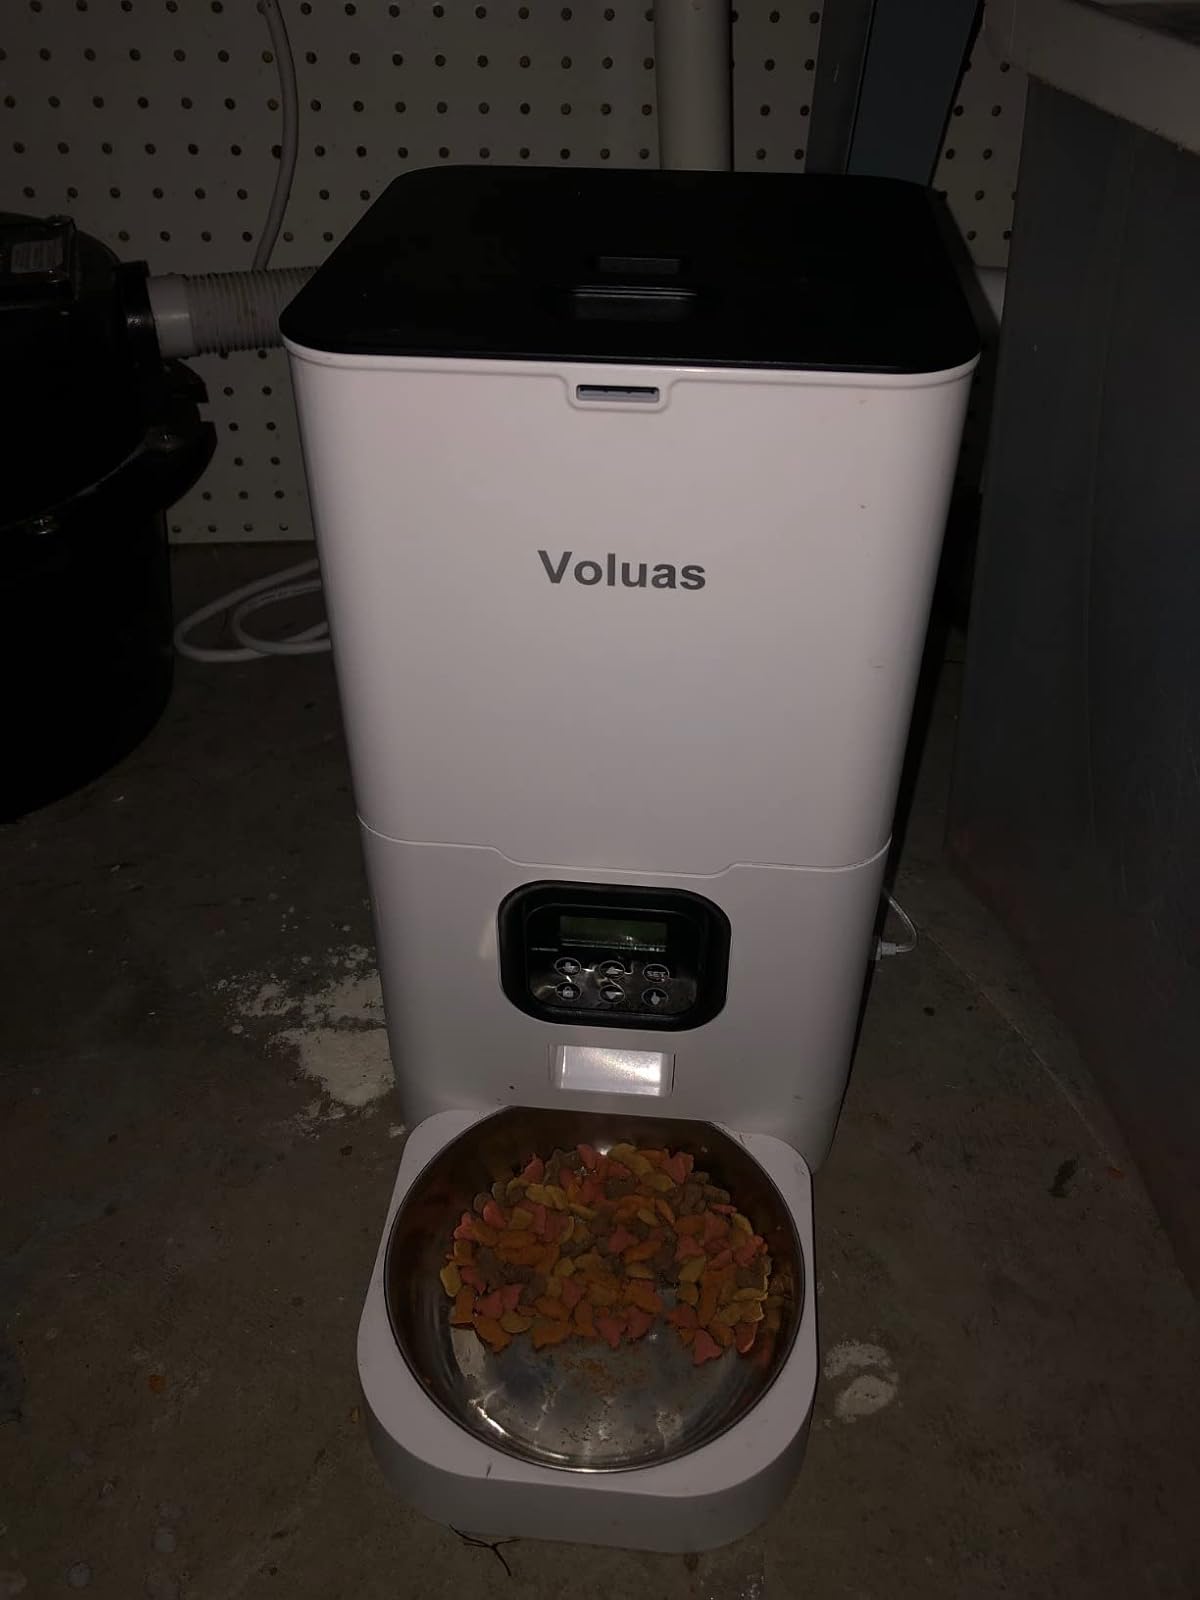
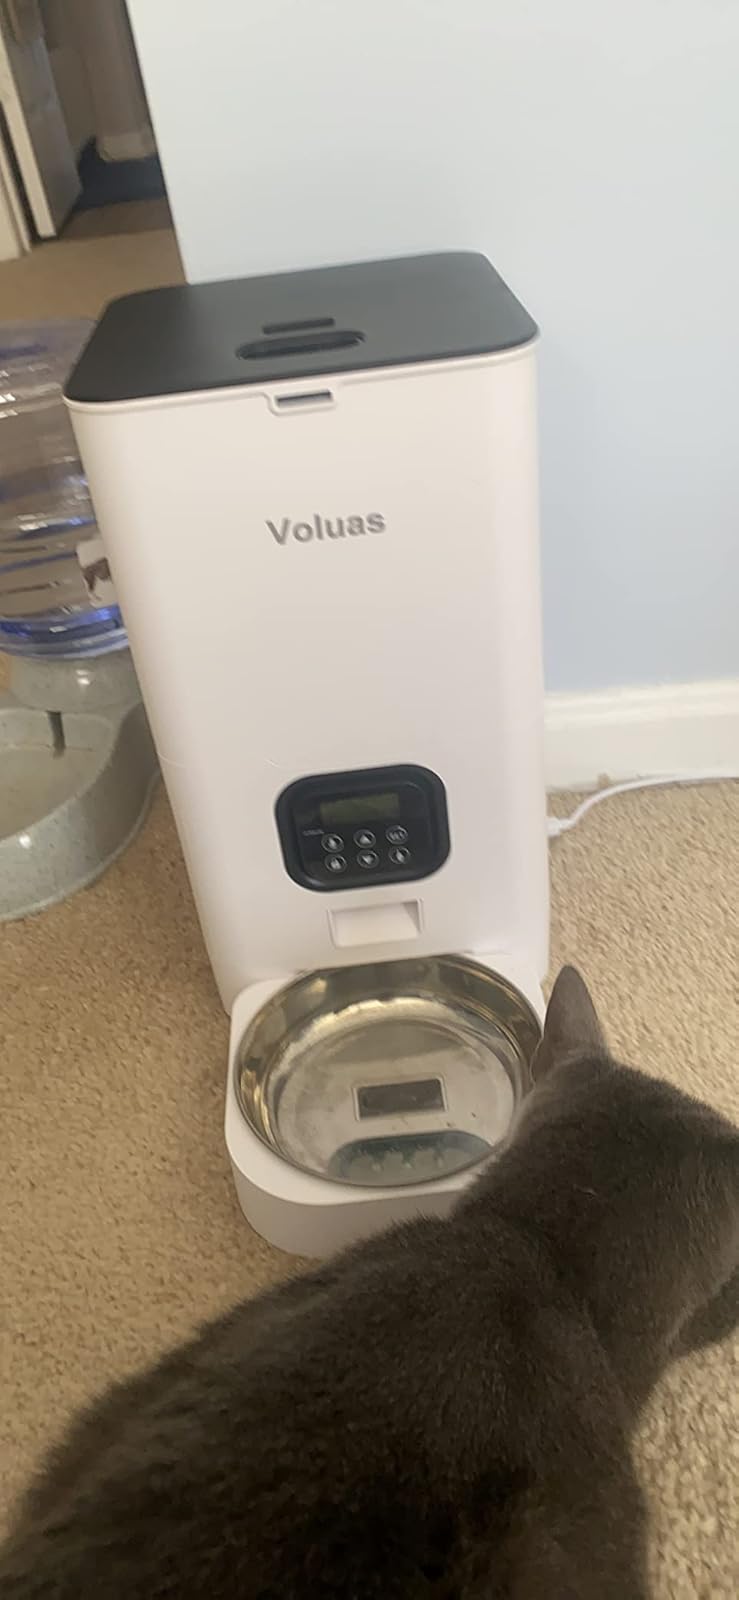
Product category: items_feeder
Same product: yes